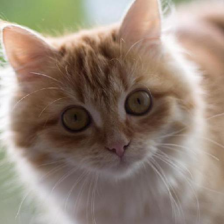
Label: animals